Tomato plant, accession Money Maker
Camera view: horizontal (90 deg, fisheye); turntable rotation: 300 degrees
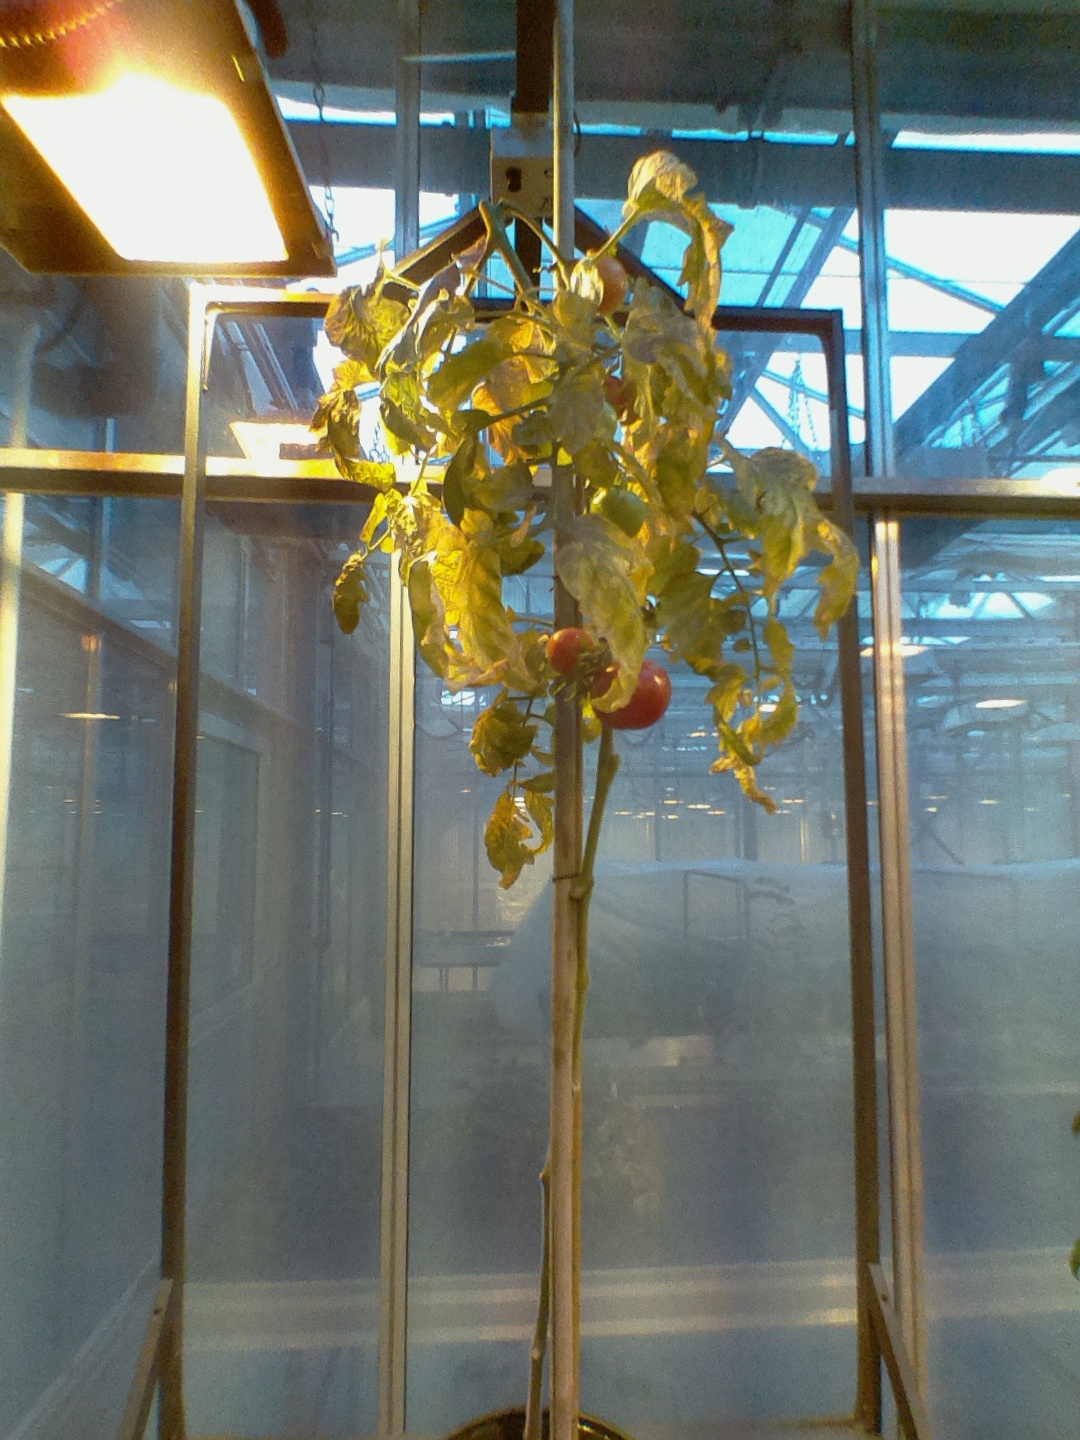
BBCH growth stage 87: 70%-80% of fruits show typical fully ripe color